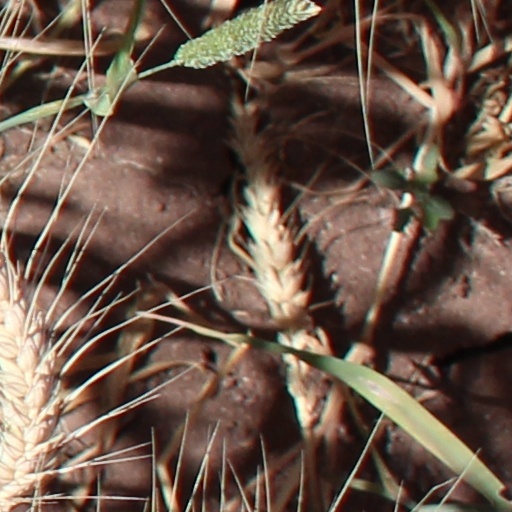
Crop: wheat